Question: Please indicate a possible affordance area of the book that can be used for holding
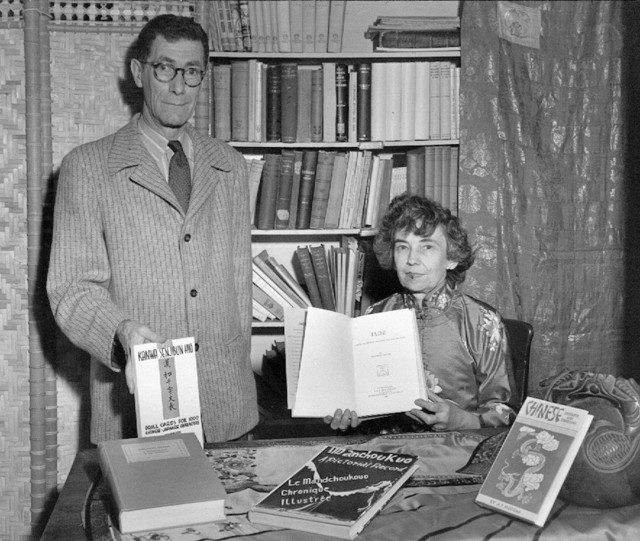
Answer: [281.442, 300.16, 427.37, 418.8]